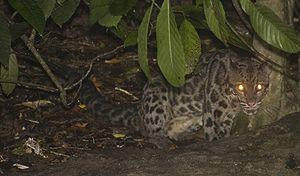
La Panthère nébuleuse de Bornéo est une espèce de félin se trouvant sur les îles de Bornéo et de Sumatra. D'abord considéré comme une sous-espèce de la Panthère nébuleuse, ce félin n’a pas encore de noms vernaculaires établis et a été désigné sous les termes suivants au cours de son histoire : Chat Diard, Diard, Panthère nébuleuse de Bornéo, Léopard tacheté de Bornéo ou Panthère nébuleuse des îles de la Sonde.
La Panthère nébuleuse ou Panthère longibande ou Léopard nébuleux est une espèce de félin de taille moyenne, avec des pattes courtes et une très longue queue. Le pelage est fauve distinctement marqué de larges taches rectangulaires aux rebords sombres évoquant des nuages, ce qui est à l'origine de son nom. Il s'agit du félin actuel qui a les canines les plus longues proportionnellement à sa taille.